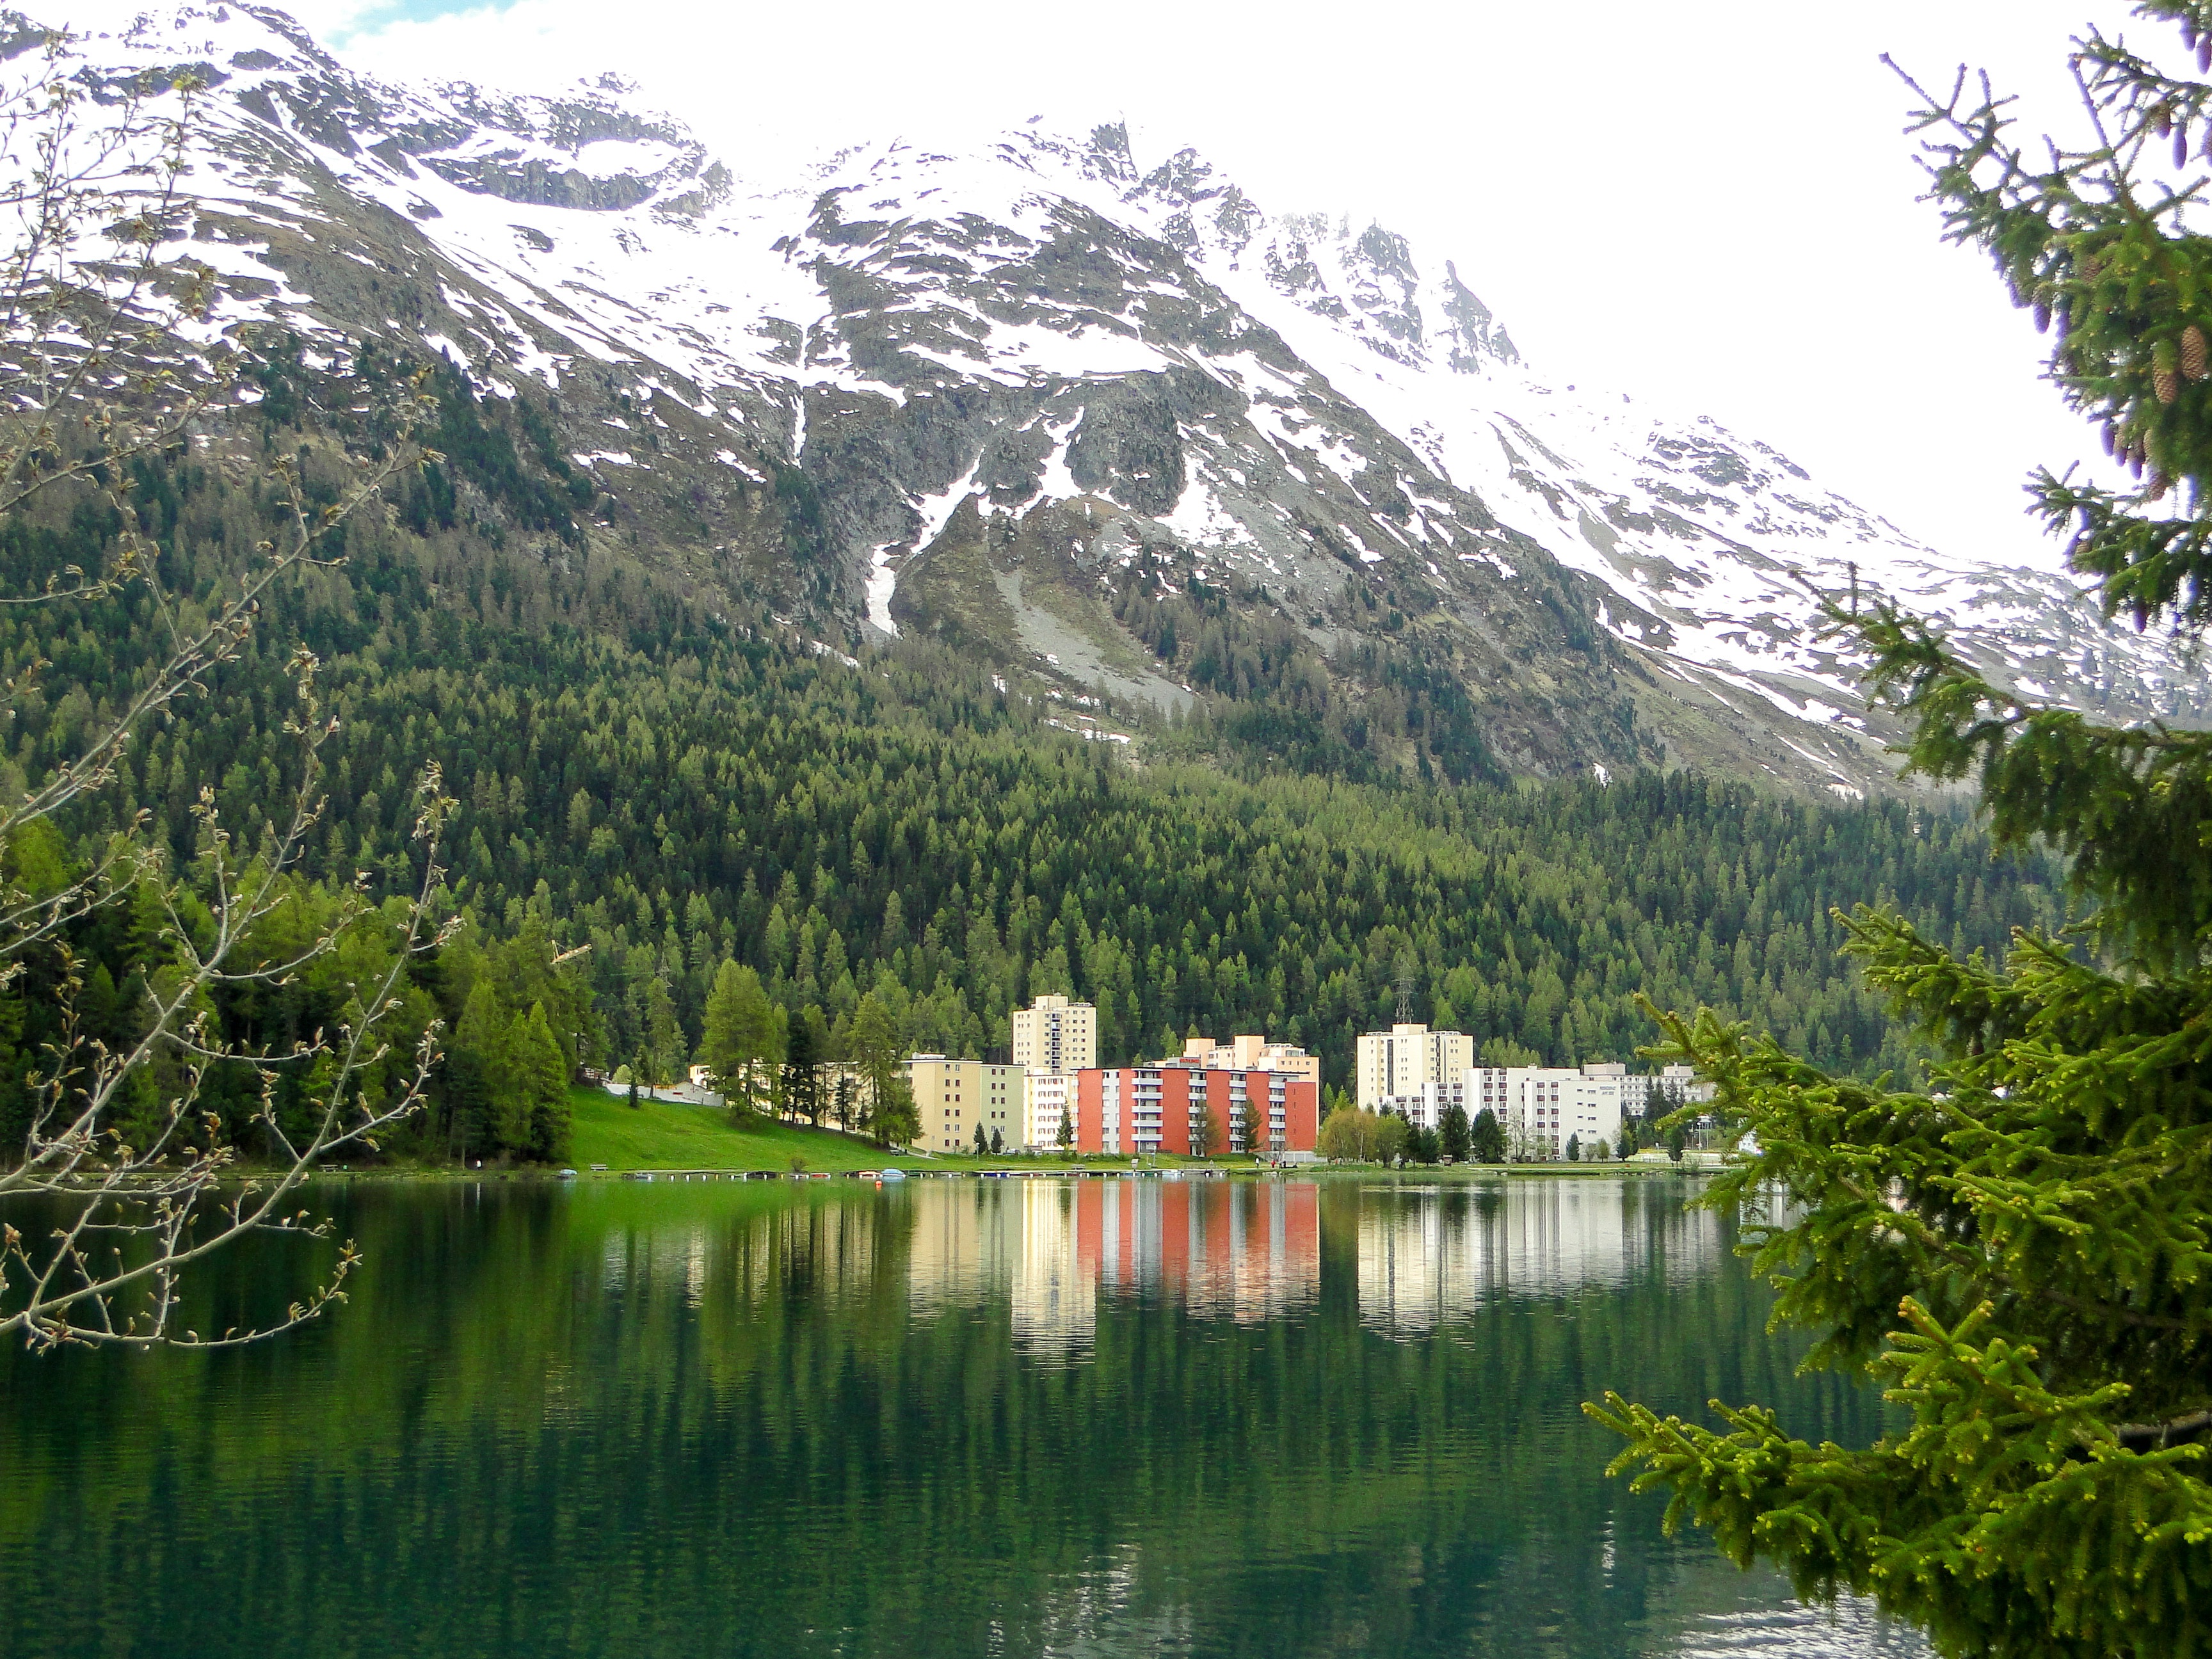
landscape, nature, wilderness, mountain, lake, valley, mountain range, reflection, fjord, reservoir, mountains, alps, outlook, switzerland, loch, tarn, st moritz, mountainous landforms, glacial landform